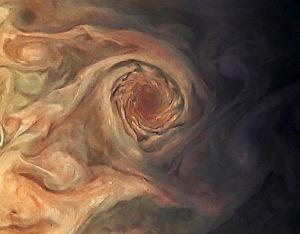
Cette page présente une synthèse de l'activité dans le domaine de l'astronautique durant l'année 2017 ainsi qu'une chronologie des lancements.
Juno est une mission spatiale de la NASA qui a pour objectif l'étude de la planète Jupiter. La structure de cette planète géante gazeuse et son mode de formation restent, au lancement de la mission, largement inconnus malgré plusieurs missions spatiales et les observations astronomiques faites depuis la Terre. La sonde spatiale, lancée en 2011, doit collecter sur place des données sur les couches internes de Jupiter, la composition de son atmosphère et les caractéristiques de sa magnétosphère. Ces éléments doivent permettre de reconstituer la manière dont Jupiter s'est formée et de corriger ou d'affiner le scénario de formation des planètes du Système solaire dans lequel Jupiter a, du fait de sa masse importante, joué un rôle majeur.